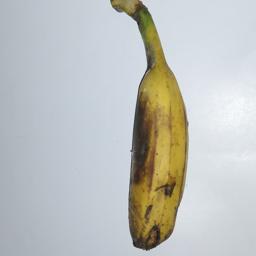
Banana variety: Champa Kola